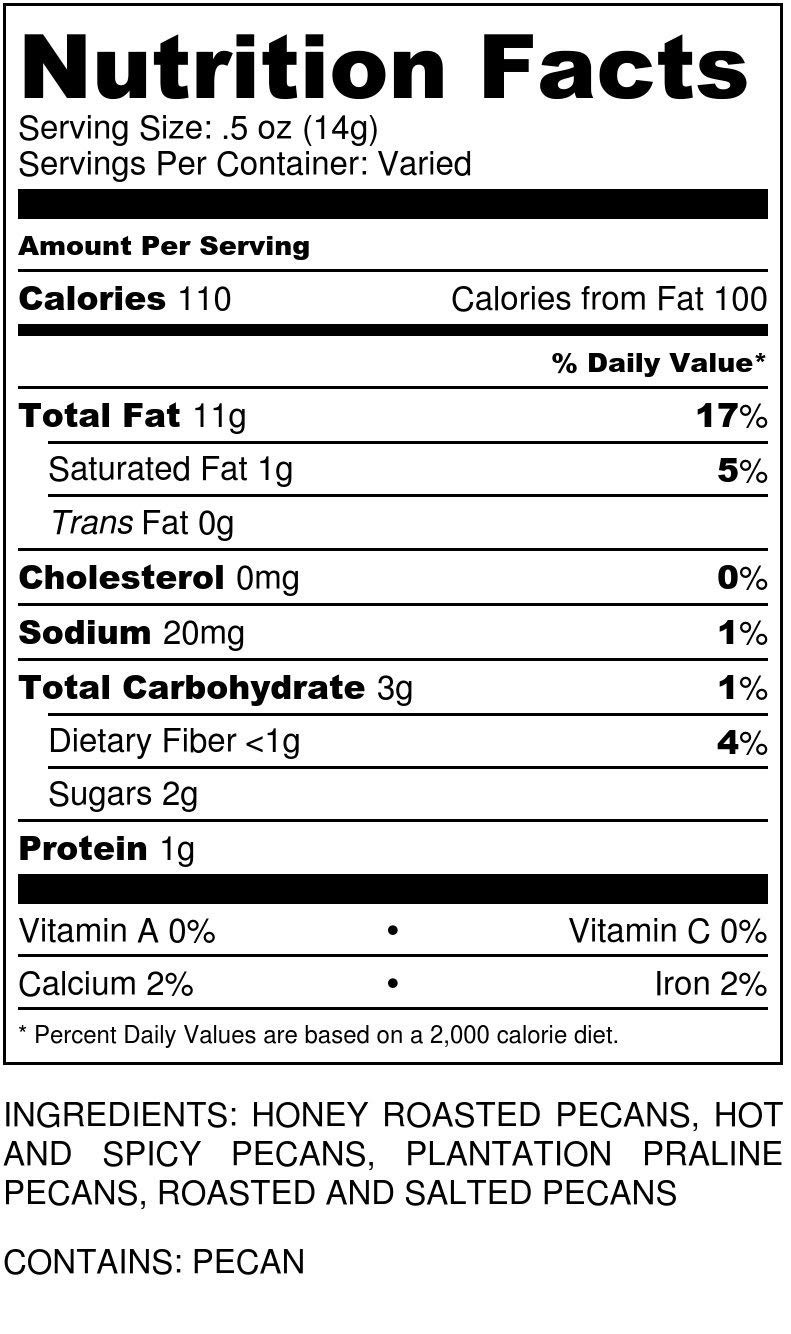
Item Name: Four Flavors Pecan Gift Tin | 1 Lb | Millican Pecan since 1888 | San Saba, Texas
Value: 1.0
Unit: Count

Price: 44.99